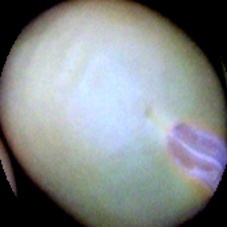
Label: Immature